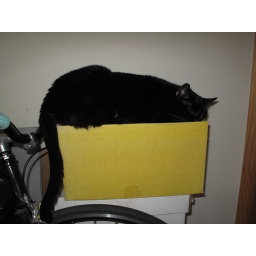
Jones sleeping in a box of 45s.